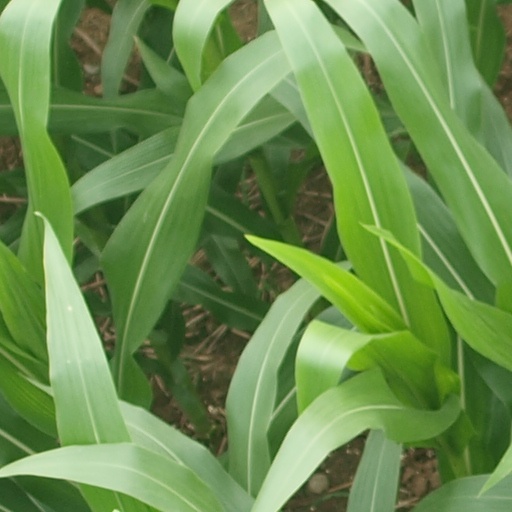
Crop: maize; corn